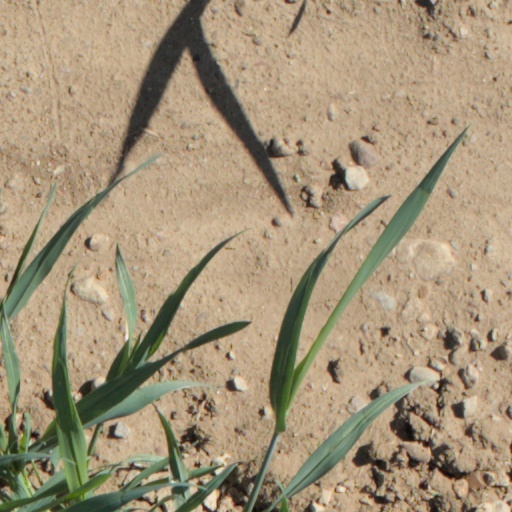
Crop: wheat